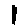
Label: 1